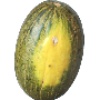
Label: melon_piel_de_sapo